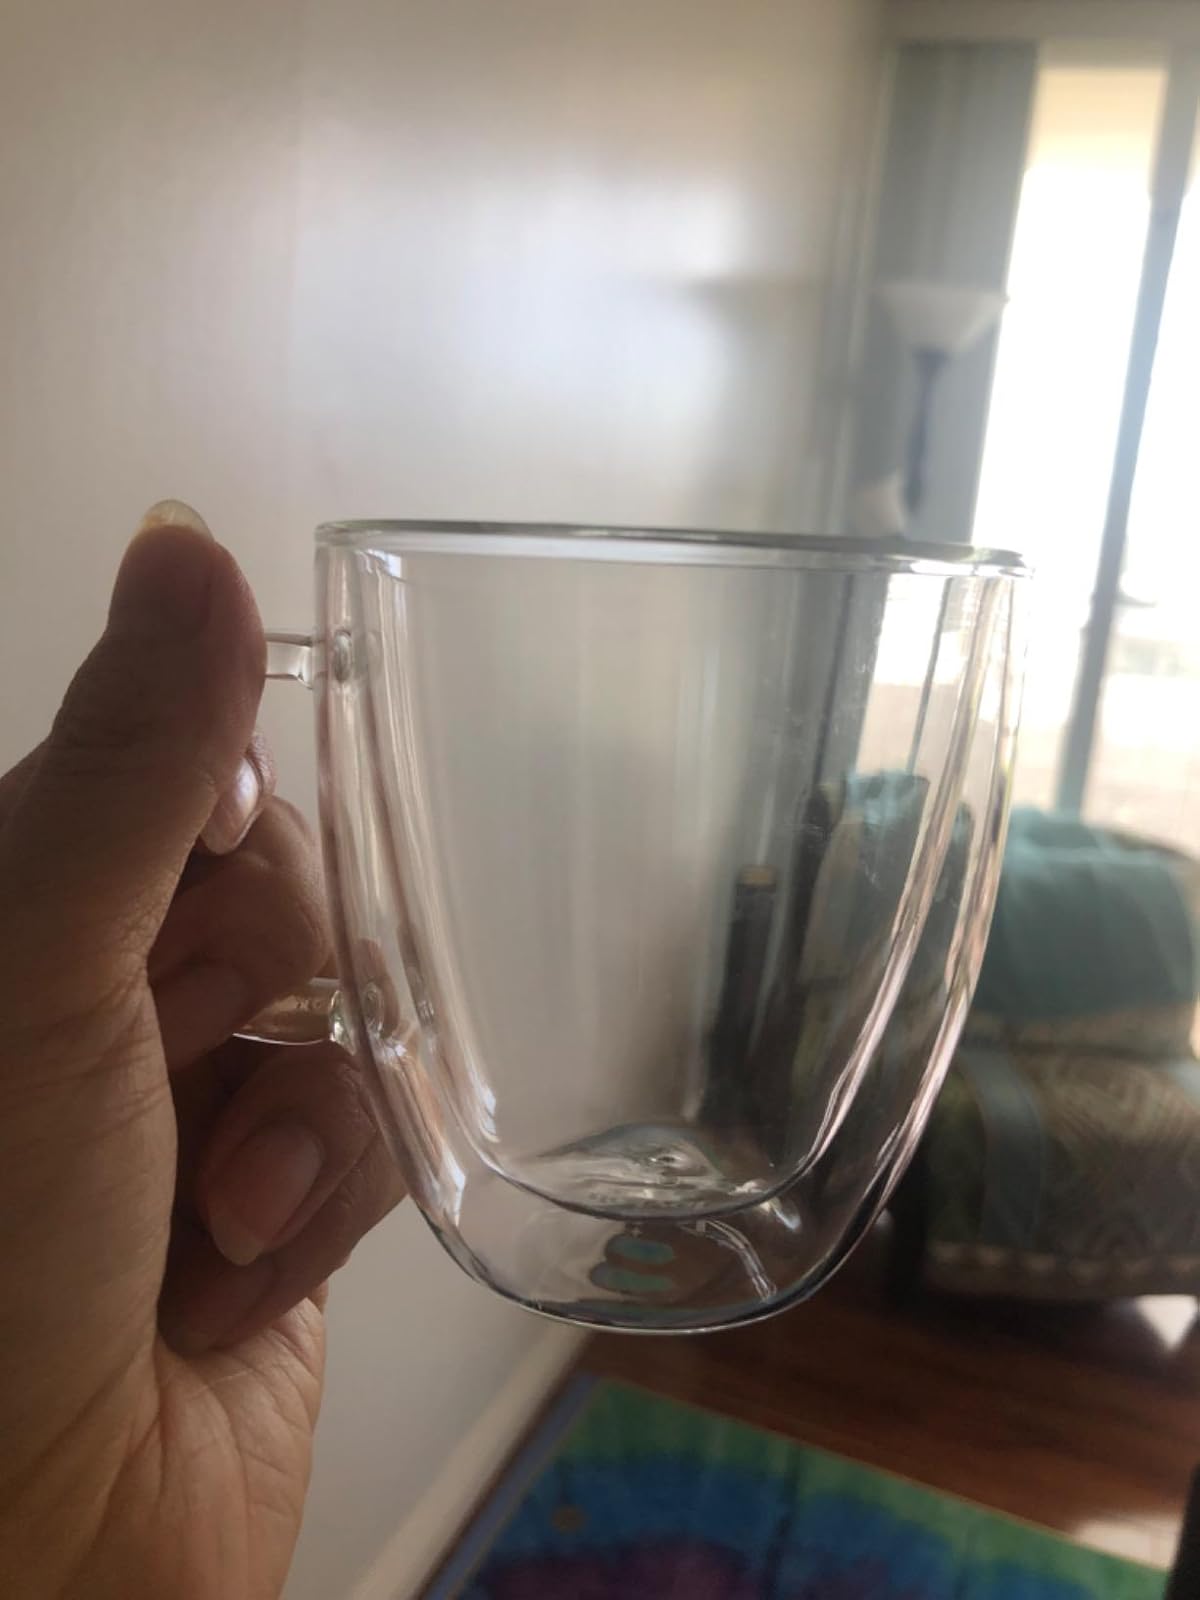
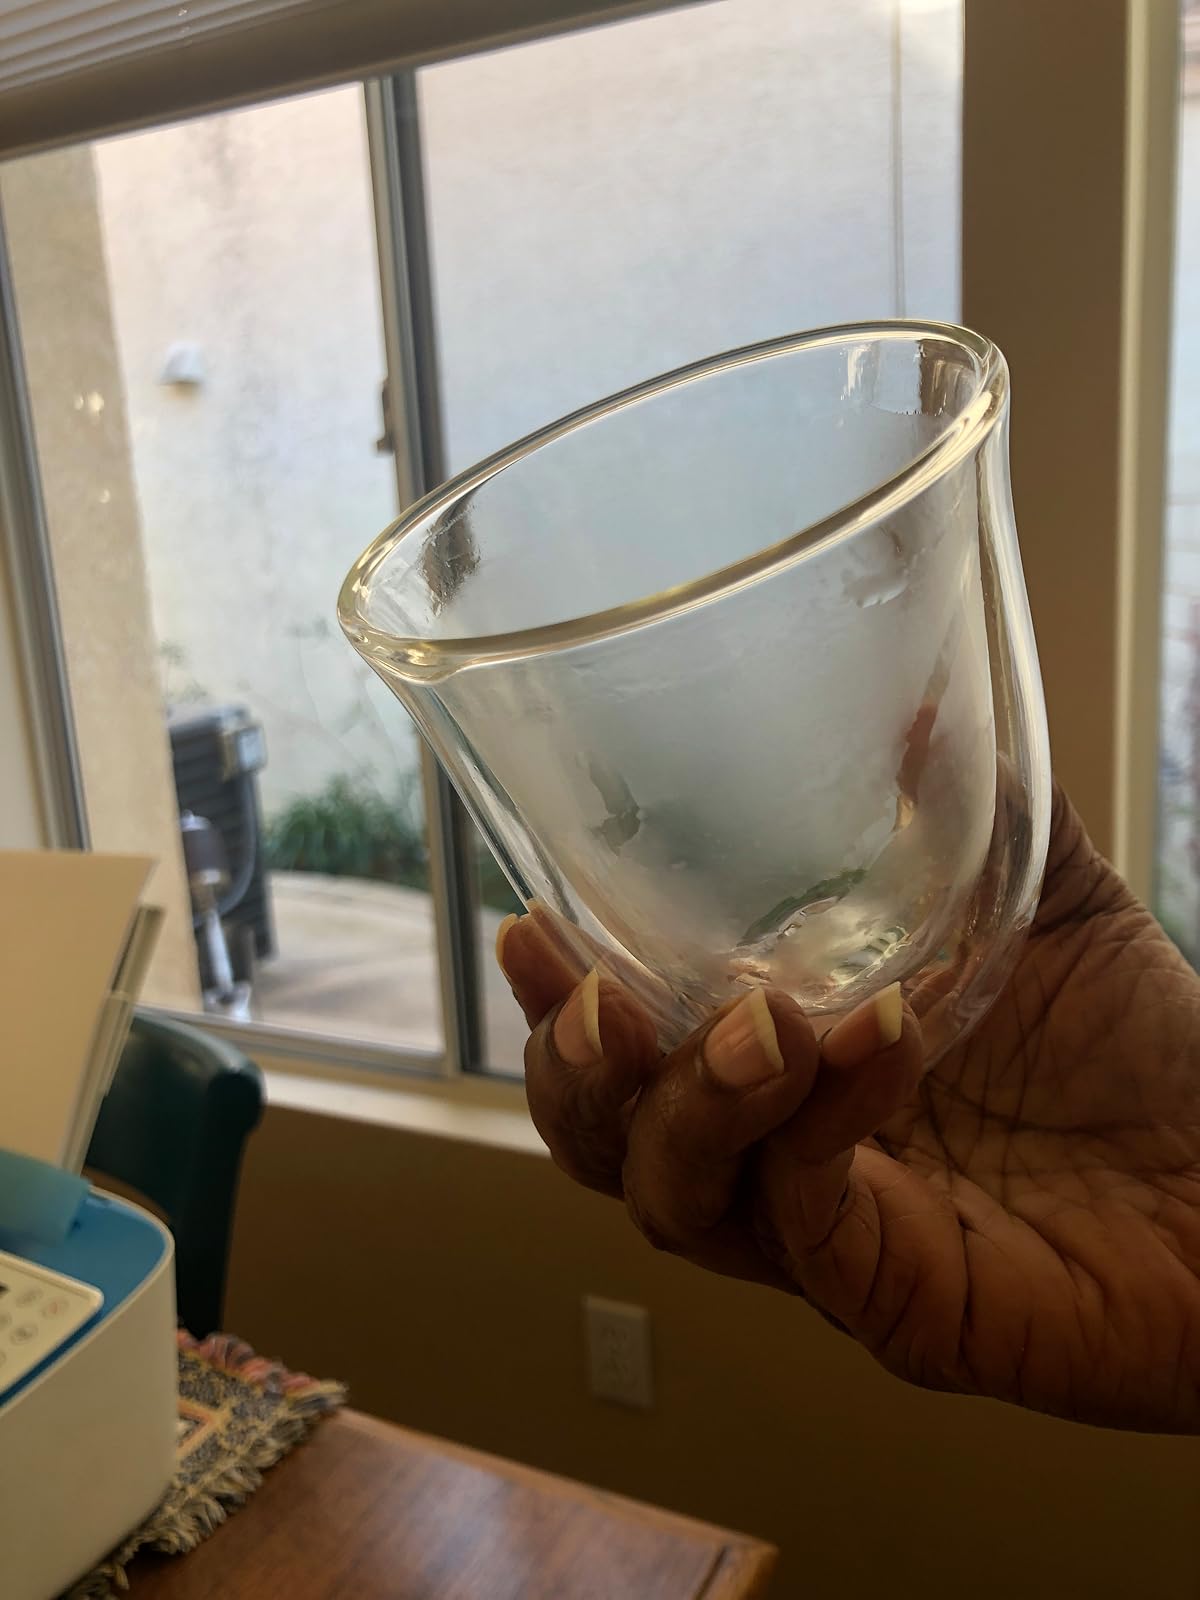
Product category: items_mug
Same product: no